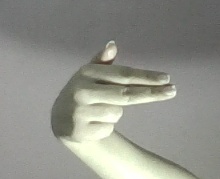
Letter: ghain